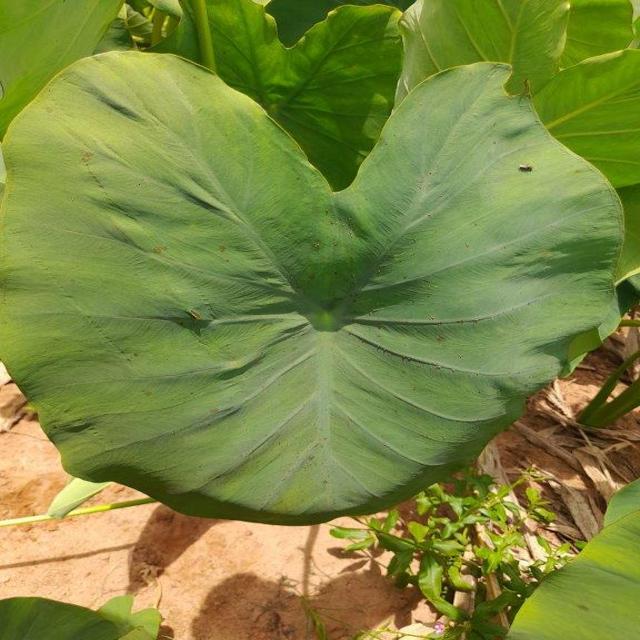
Label: Healthy